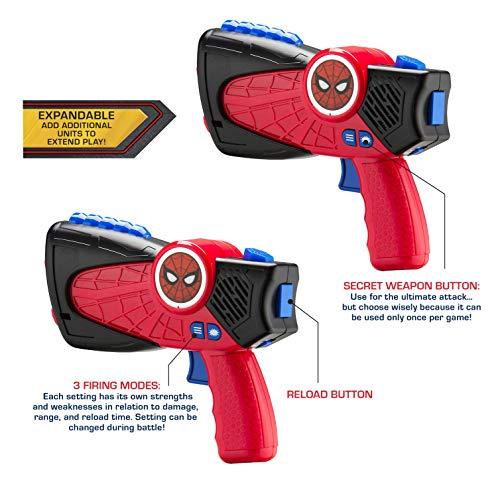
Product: Spiderman Far from Home Laser-Tag for Kids Infared Lazer-Tag Blasters Lights Up & Vibrates When Hit (Frustration Free Packaging)
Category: Toys & Games | Dress Up & Pretend Play | Pretend Play
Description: Have a blast: grab a friend and fire up those lasers Have epic battles and try to outsmart your opponent.
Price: $23.94
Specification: ProductDimensions:8x2x8inches|ItemWeight:1.43pounds|ShippingWeight:1.43pounds(Viewshippingratesandpolicies)|ASIN:B07T98XBG9|Manufacturerrecommendedage:3yearsandup|Batteries:6AAbatteriesrequired.(included)